Franklin H. Lichtenwalter

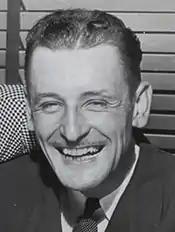

Franklin Herbert Lichtenwalter (March 28, 1910 – March 4, 1973) was a Republican member of the U.S. House of Representatives from Pennsylvania.